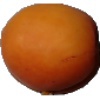
Label: Apricot 1